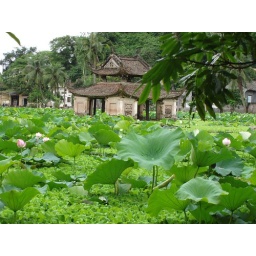
The temple in the center of the lake is use for water puppet long time ago.The emperores use to watch water puppet here.